Harry Herbert Miller

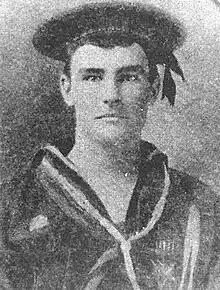
Harry H. Miller

Harry Herbert Miller (May 4, 1879 – March 12, 1968) was a United States Navy sailor and a recipient of America's highest military decoration—the Medal of Honor—for his actions in the Spanish–American War.